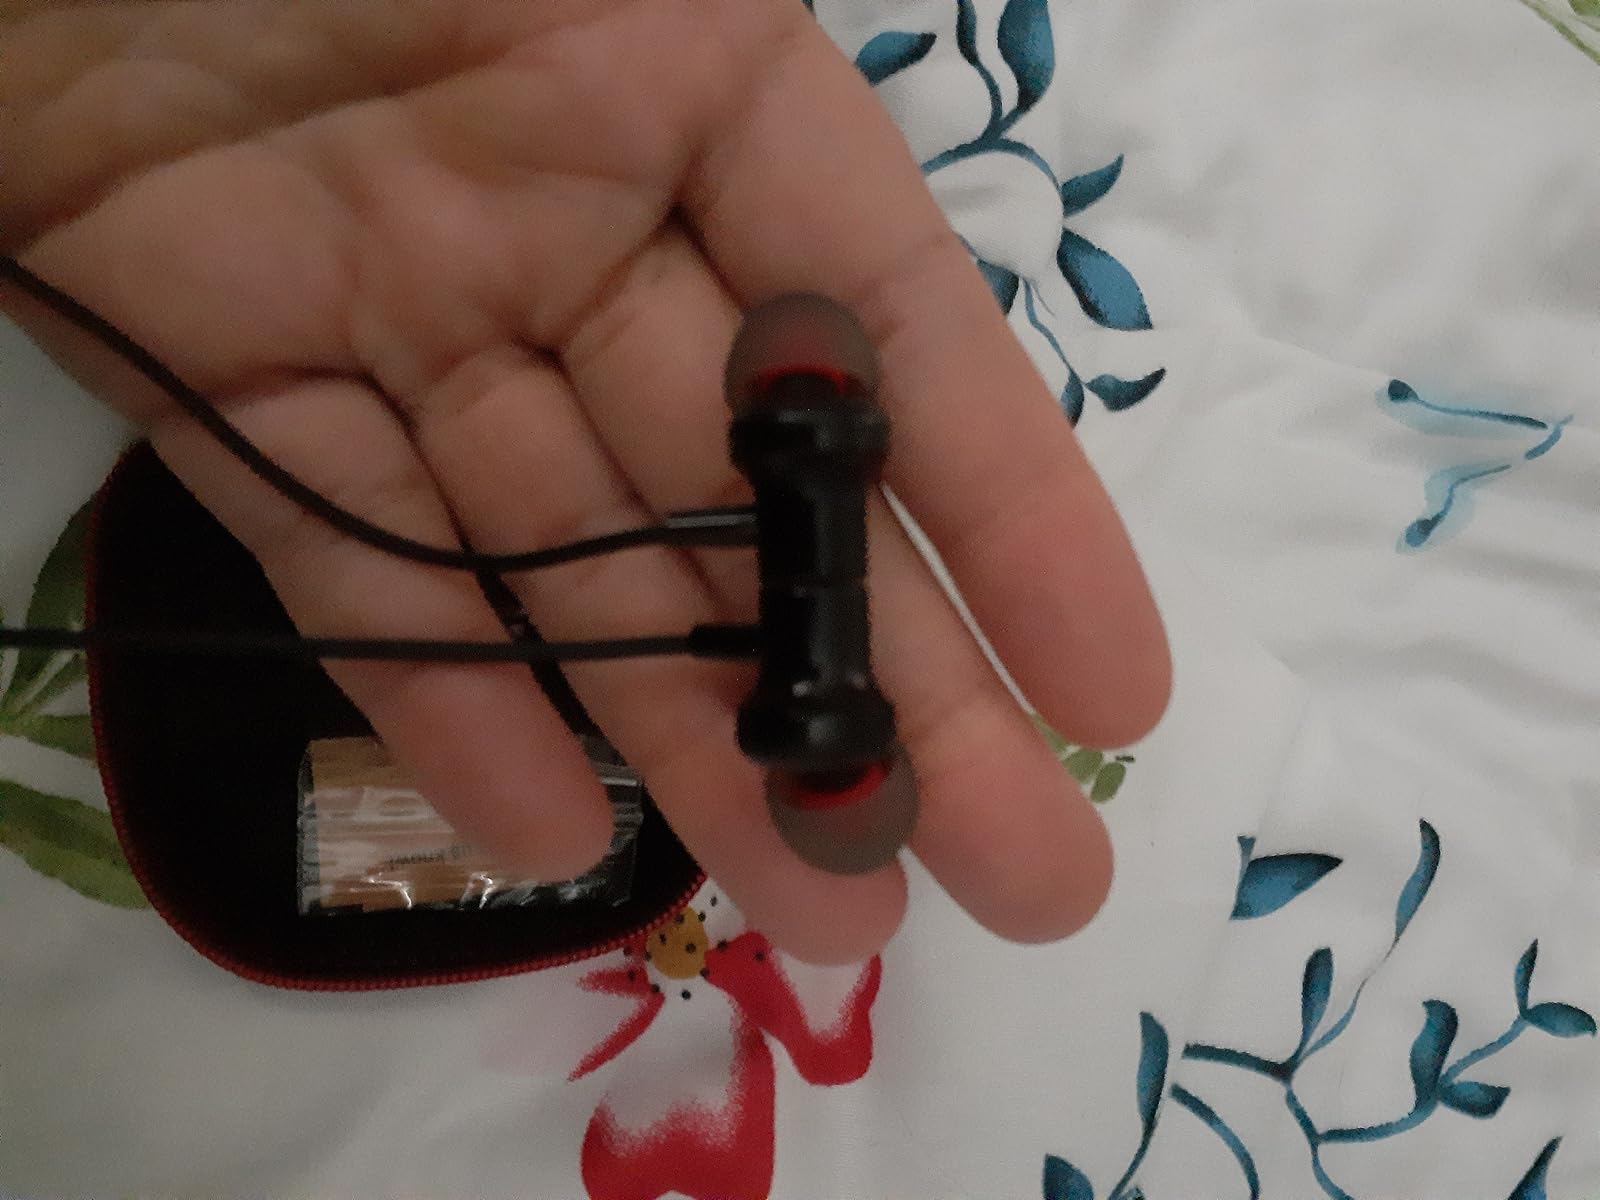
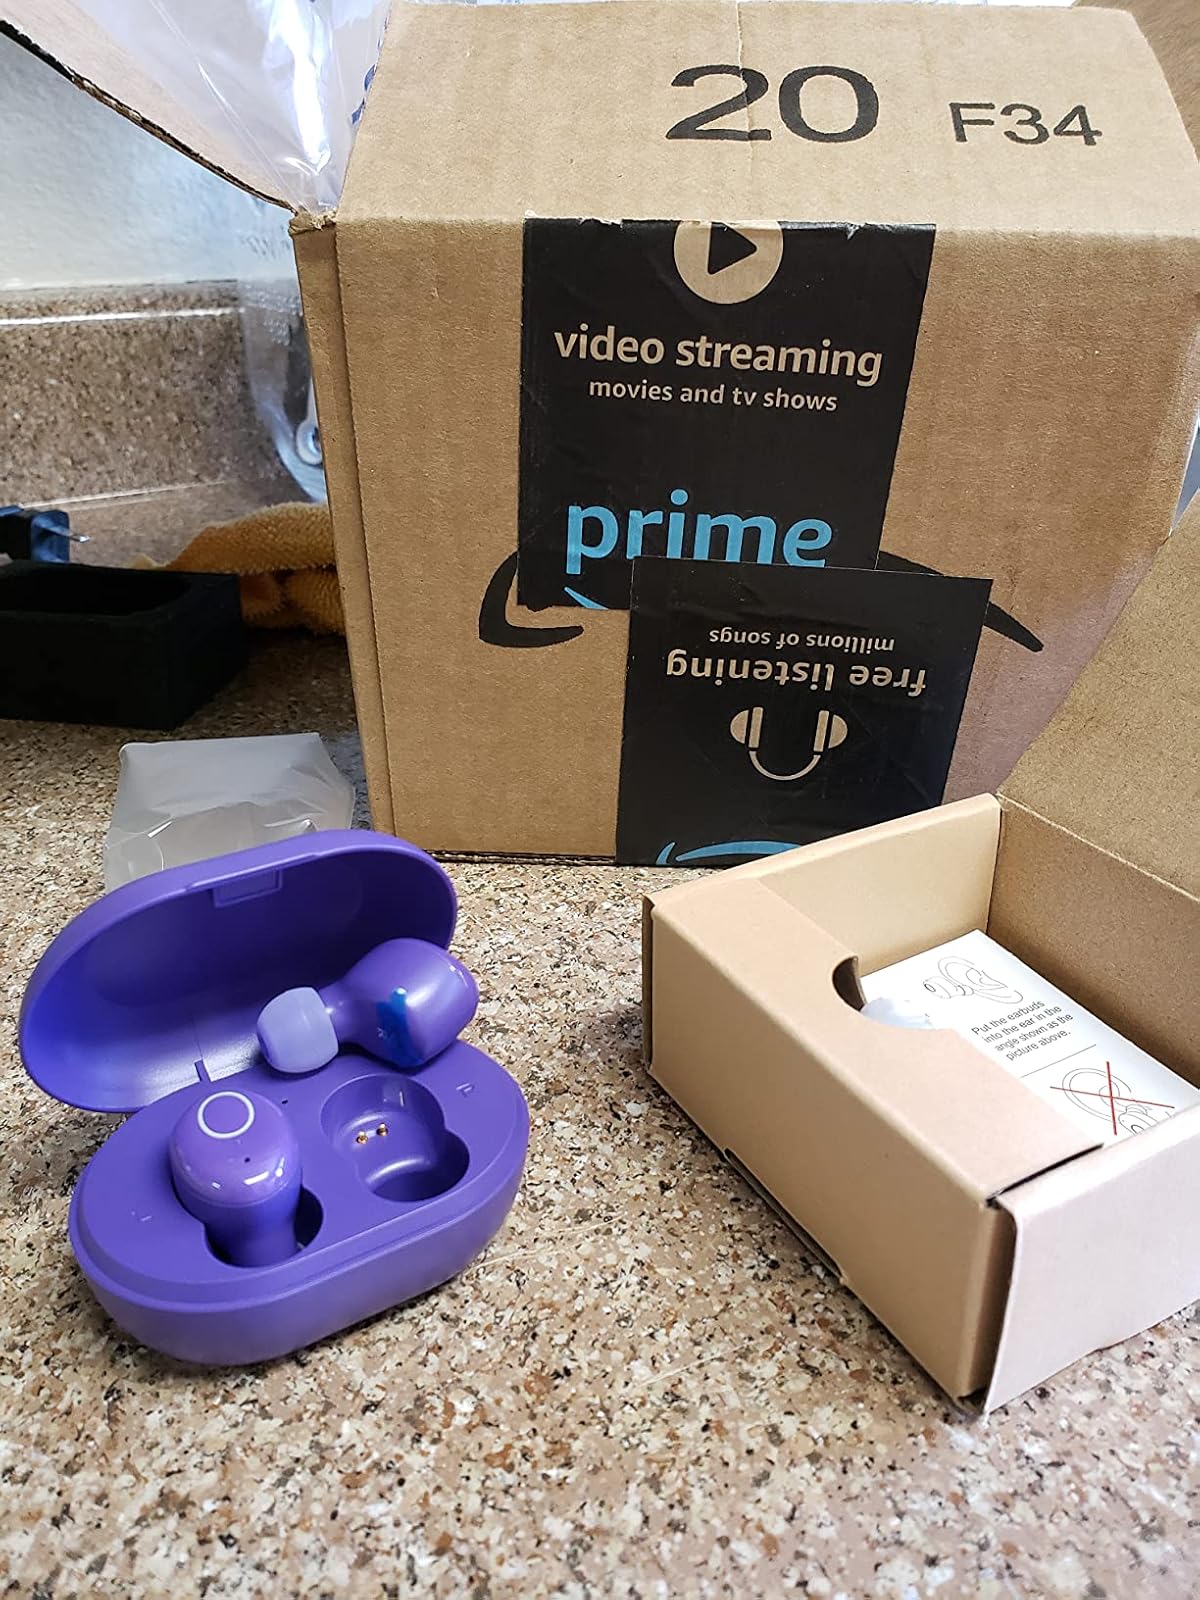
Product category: earbuds
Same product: no